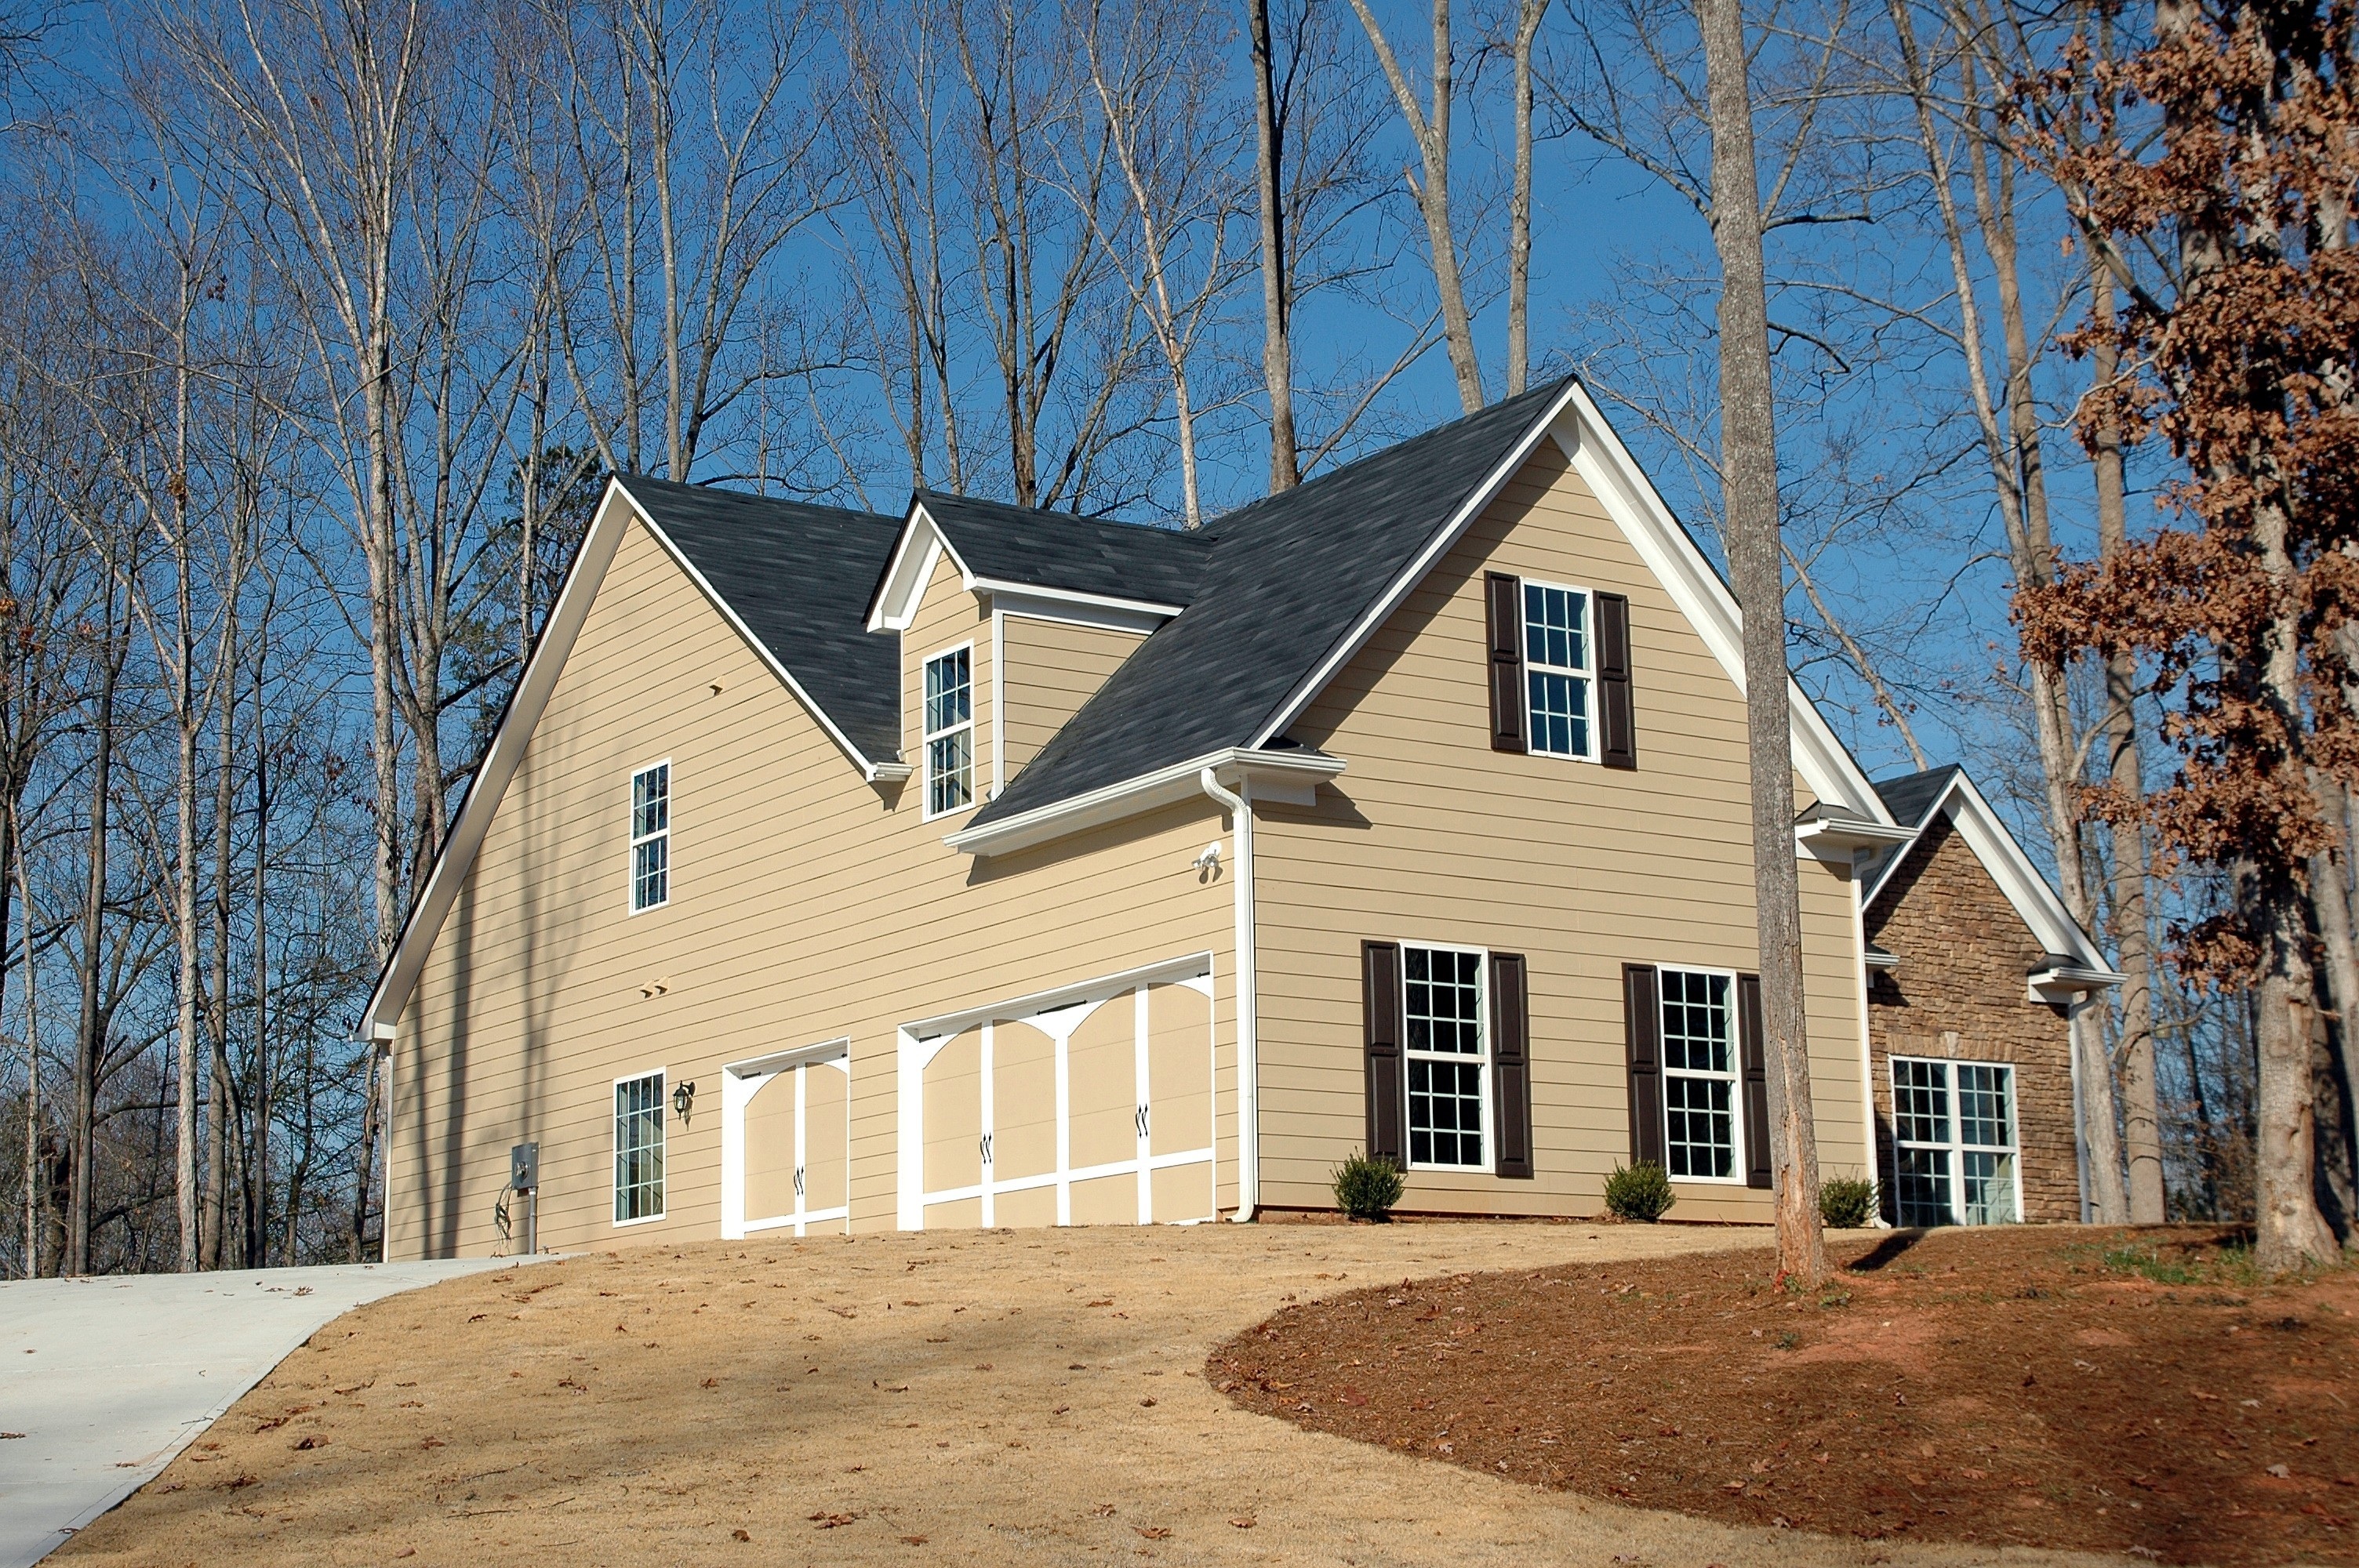
winter, architecture, sky, wood, house, roof, building, barn, home, construction, cottage, facade, residence, property, blue, chapel, business, residential, housing, farmhouse, new, real, sale, estate, buy, siding, finance, home construction, rural area, investment, for sale, mortgage, realty, loan, homes for sale, home for sale, residential house, house for sale, buying a home, mortgage loan, home loan, property investment, residential area